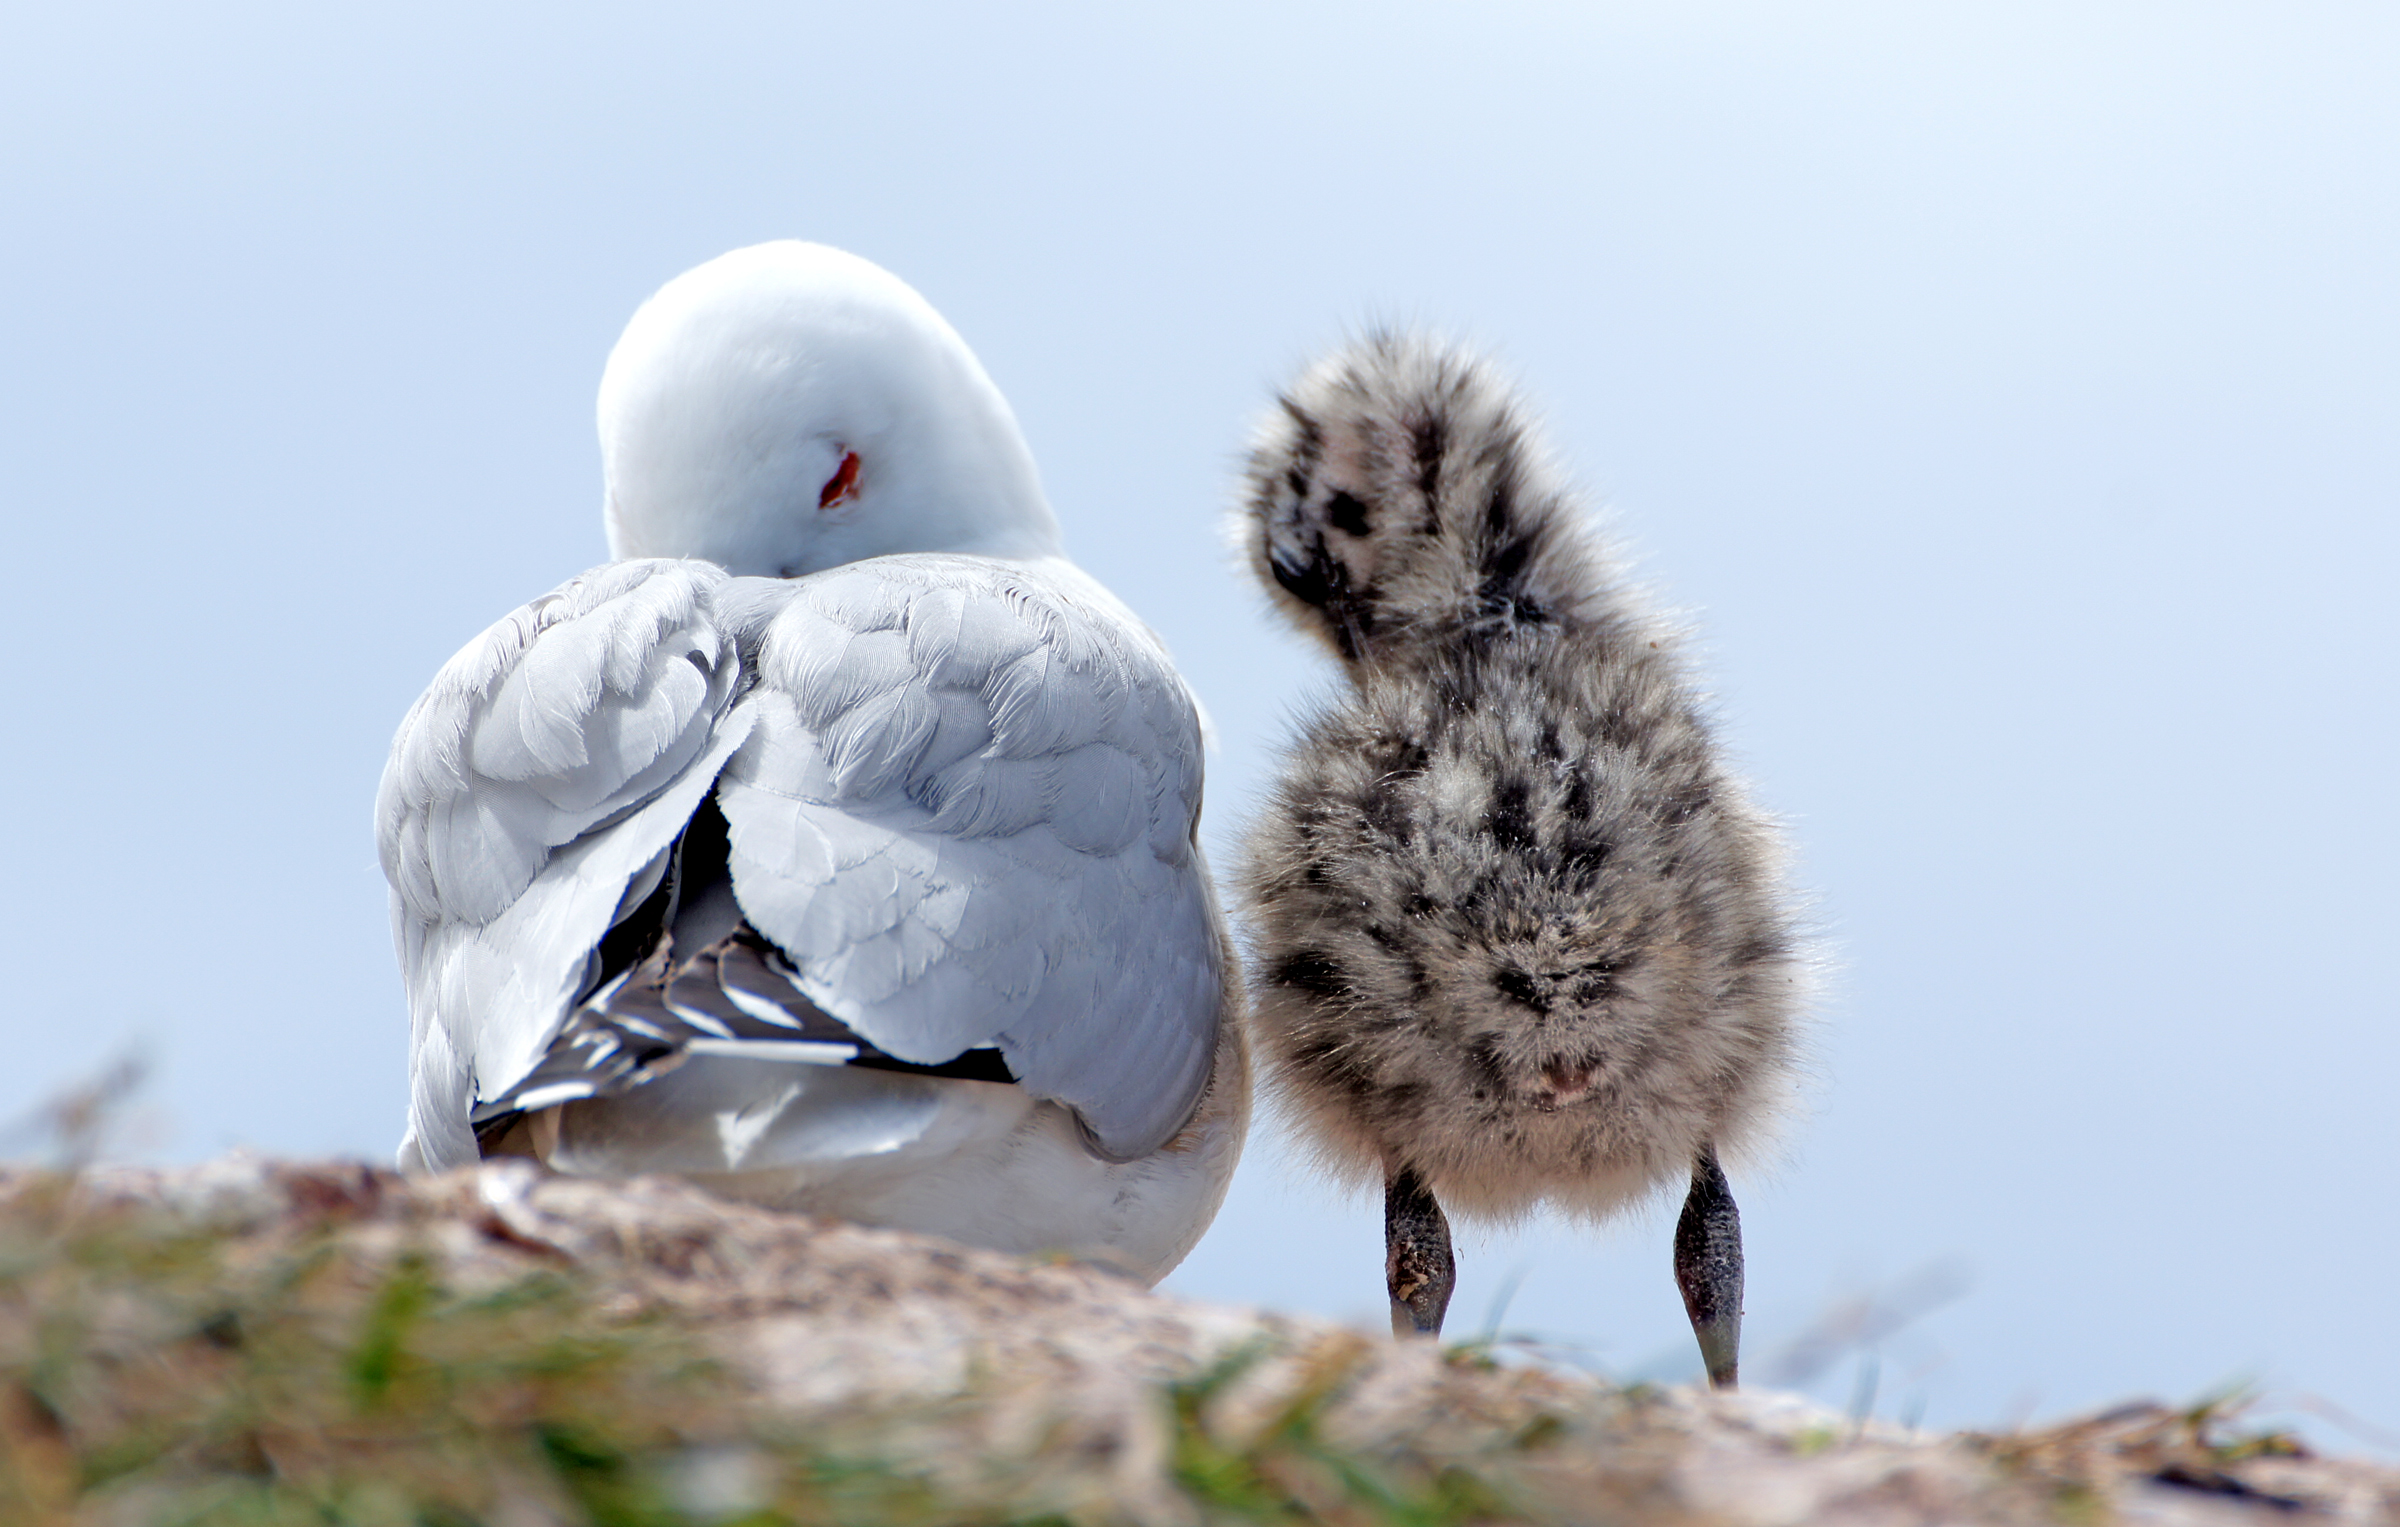
snow, winter, bird, cute, wildlife, beak, fauna, close up, gulls, publicdomain, newzealand, seabirds, vertebrate, chicks, redbilledgull, fledgling, fluffybabybirds, babybirds, water bird